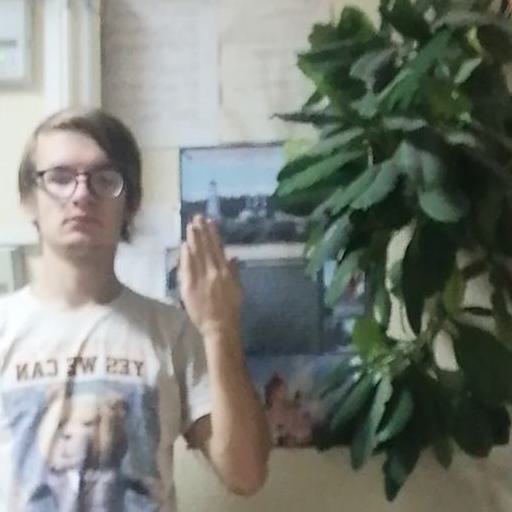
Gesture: stop_inverted